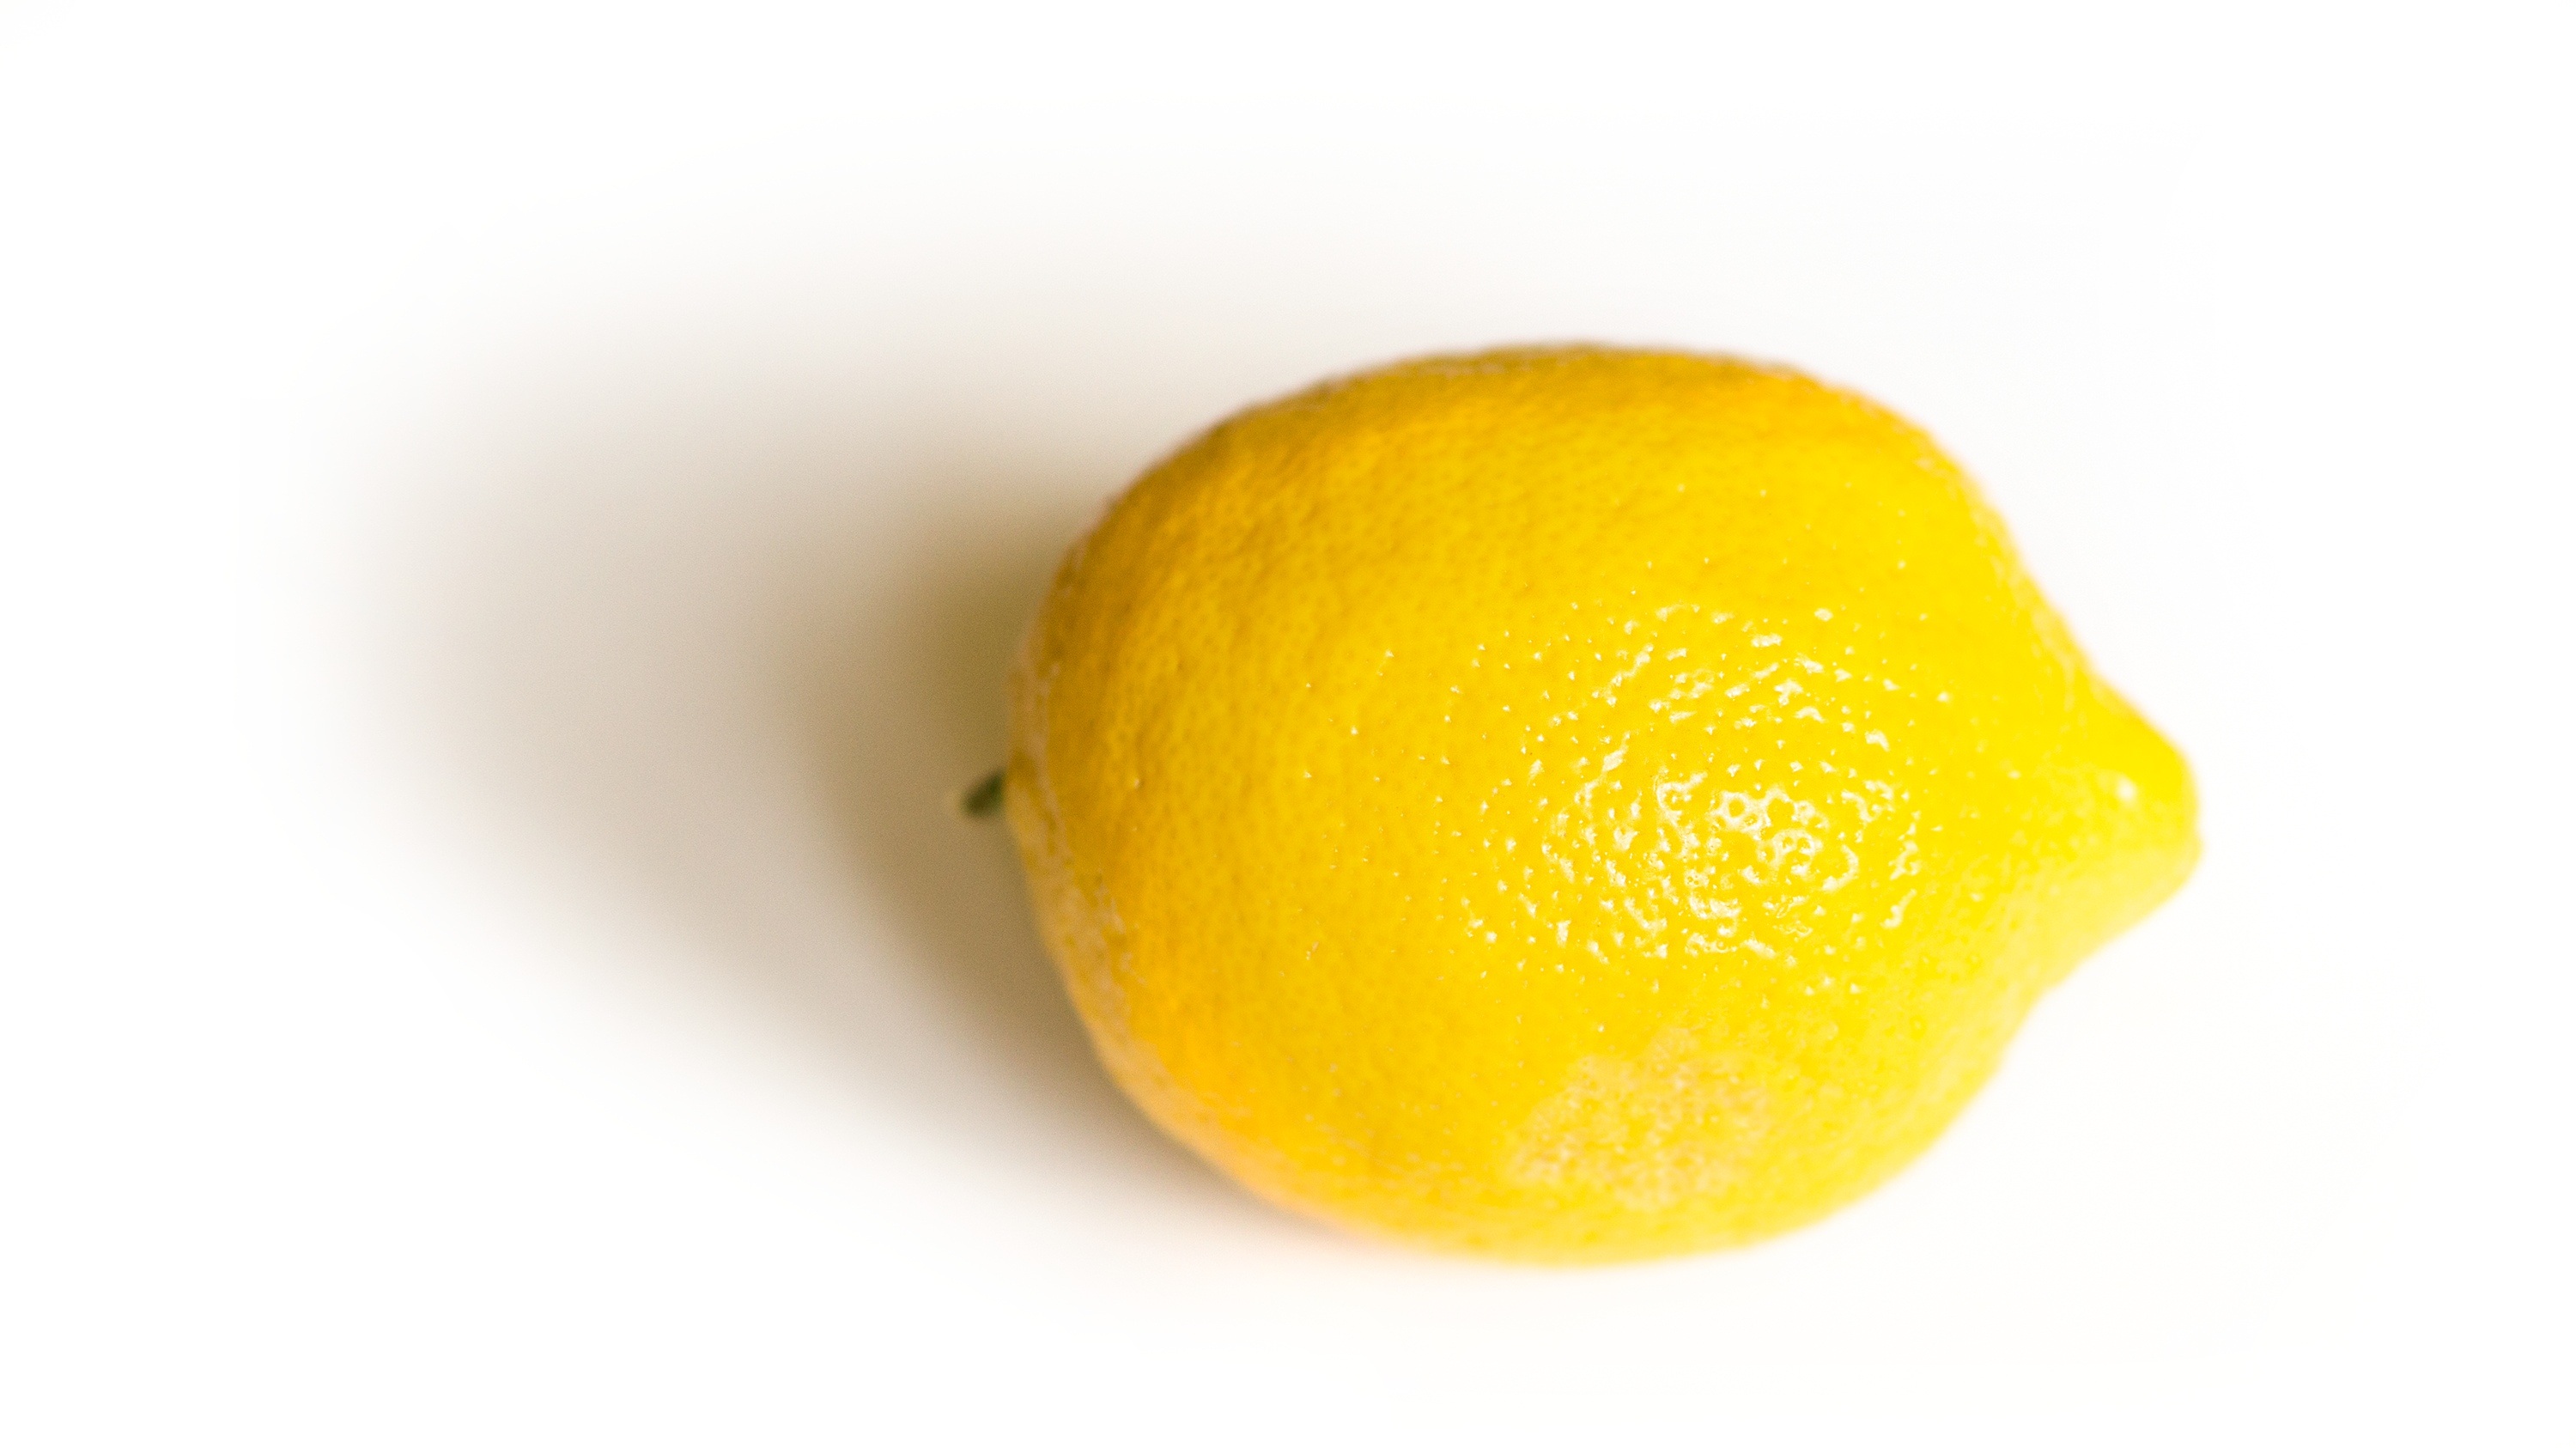
nature, plant, fruit, orange, food, ingredient, produce, tropical, color, natural, fresh, yellow, healthy, lemon, fresh fruit, vitamin, nutrition, tangerine, raw, clementine, citron, organic, citrus, flowering plant, bitter orange, land plant, sweet lemon, tangelo, yuzu